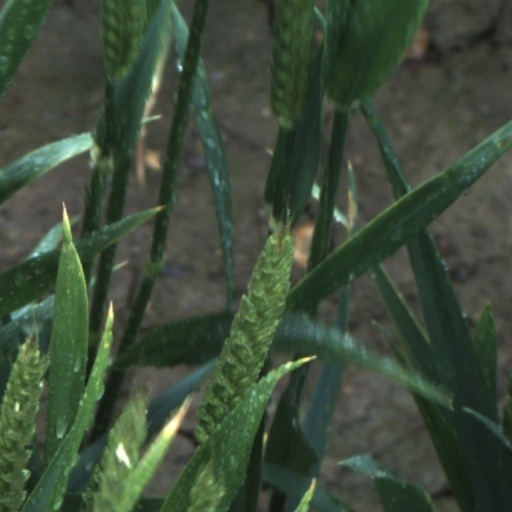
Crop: wheat